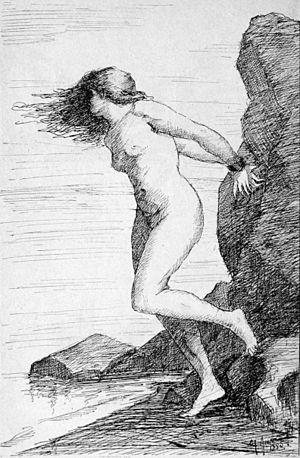
Andromède
Marguerite Arosa, née en 1854 à Paris, et morte à Paris 17ᵉ le 23 février 1903, est une peintre française.